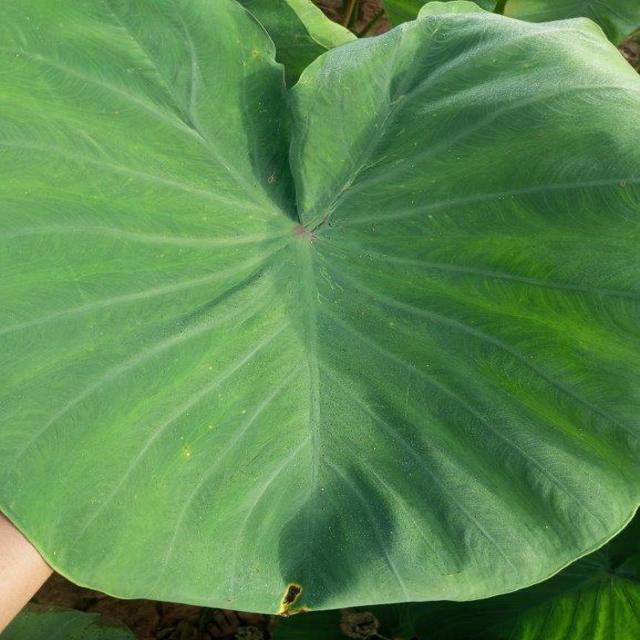
Label: Healthy